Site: brandenburg
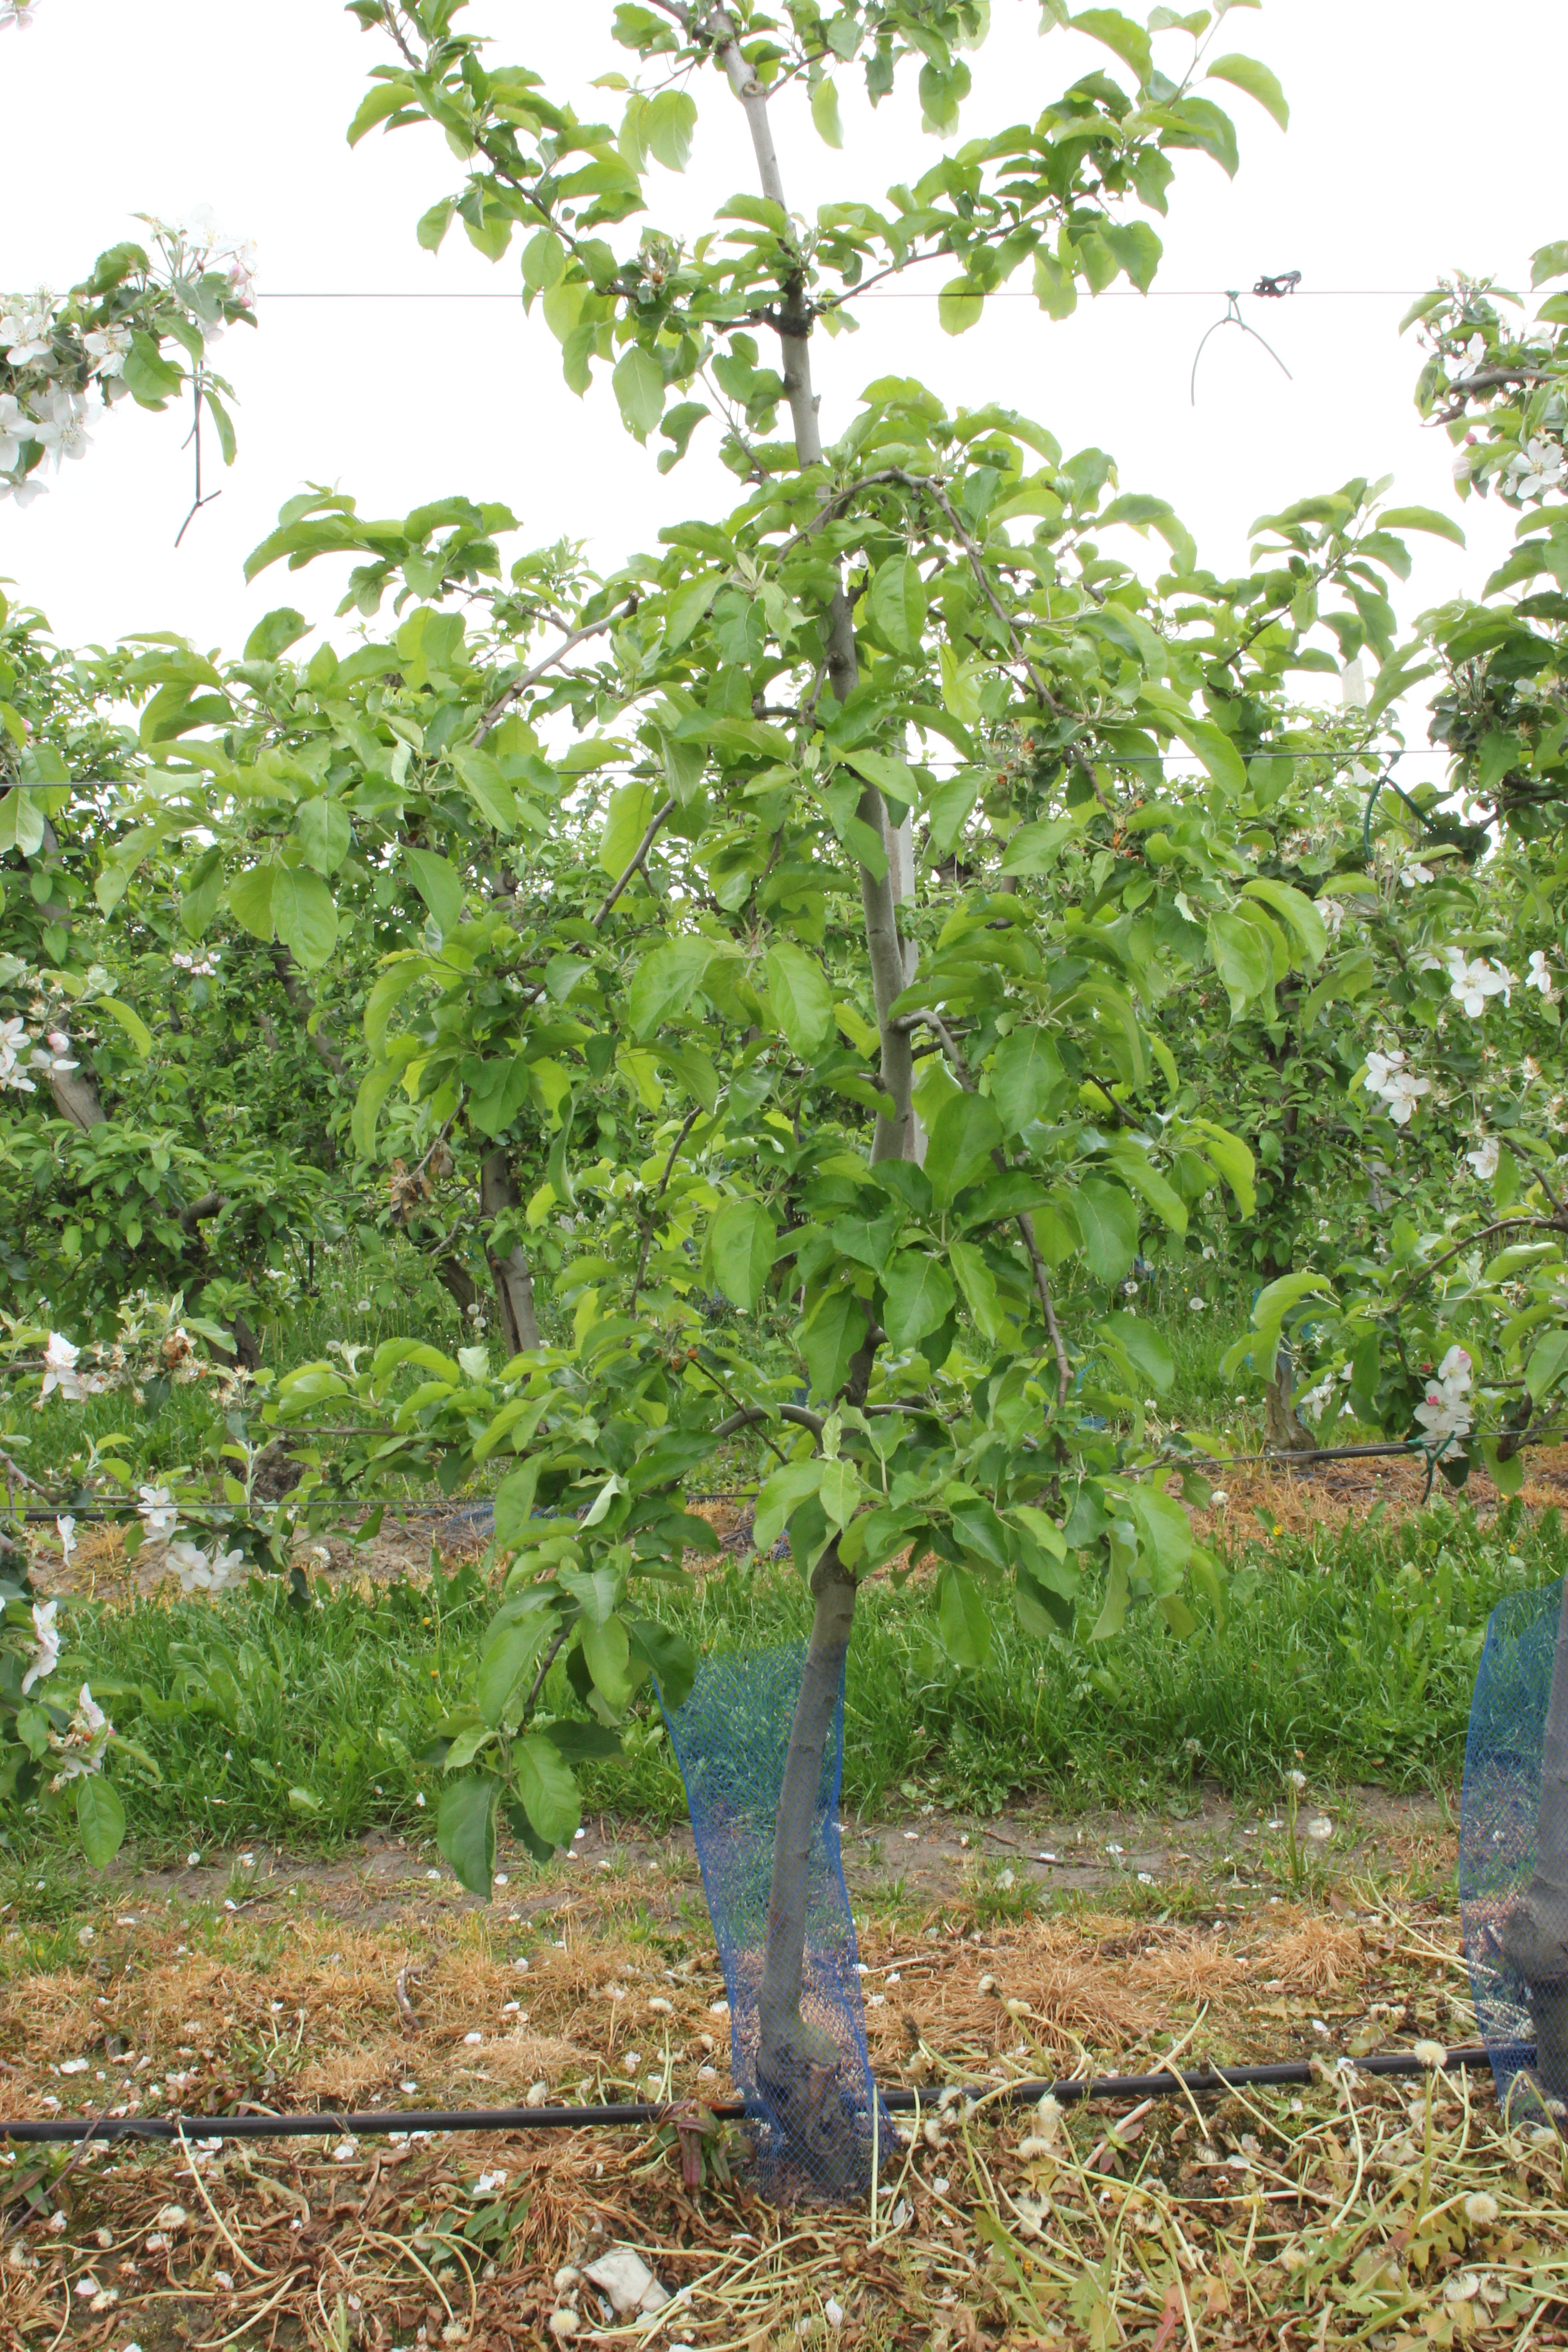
Growth stage (BBCH 67): Flowering